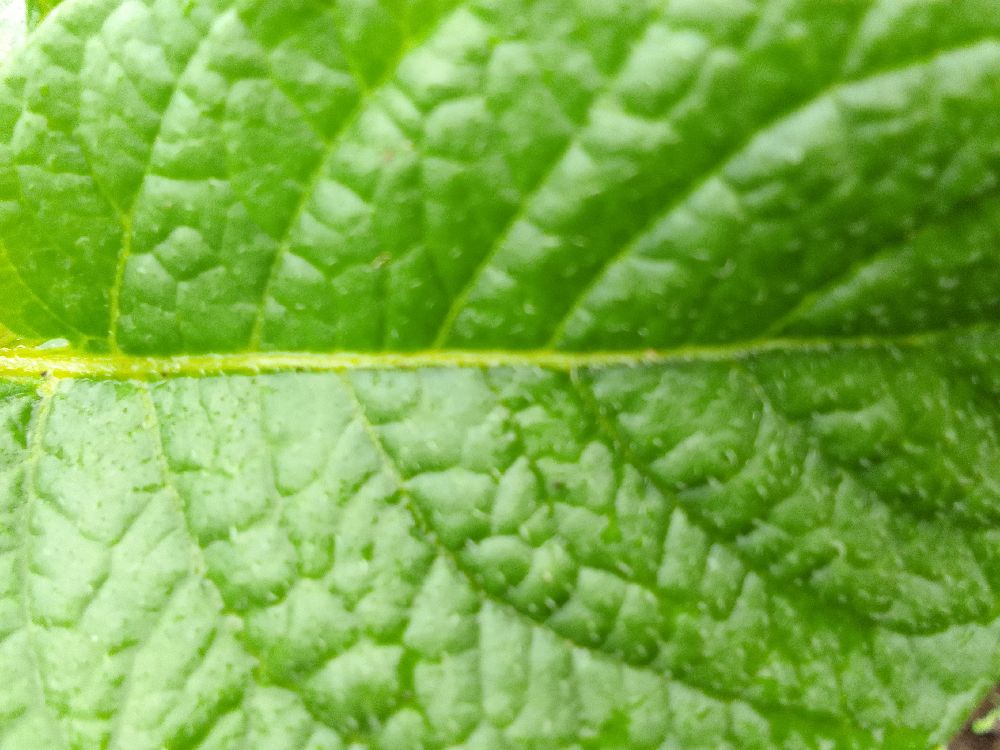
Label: Healthy